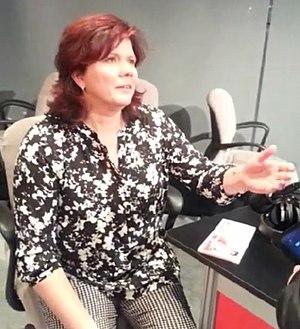
Ma photo de Marina Orsini à Montréal, Québec, Canada au salon du livre de Montréal.